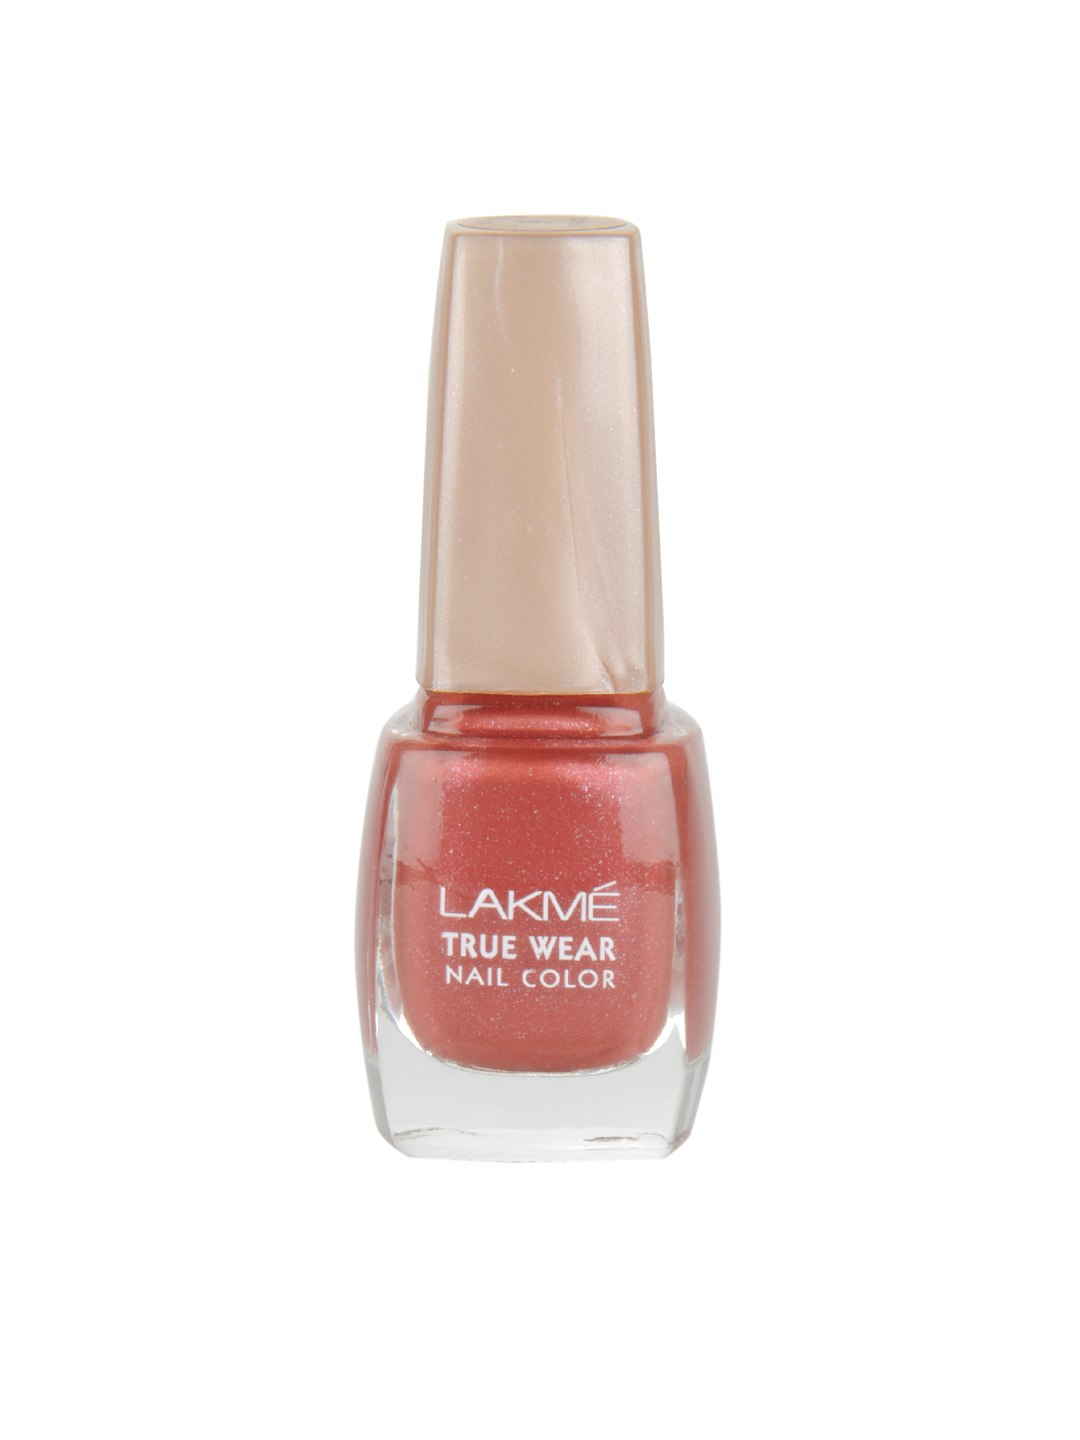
Lakme True Wear Classics JJ Valaya Nail Polish 9
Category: Personal Care / Nails / Nail Polish
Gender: Women
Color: Pink
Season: Spring 2017
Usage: Casual